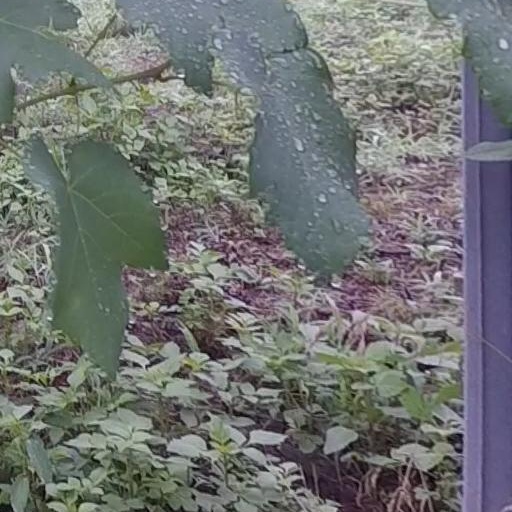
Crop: grape